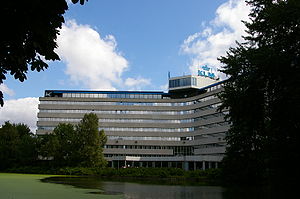
KLM
KLMs hovedkvarter
KLM eller KLM Royal Dutch Airlines var oprindeligt det nationale flyselskab i Holland, men er fra maj 2004 blevet en del af fusionen Air France-KLM. Selskabet er desuden en del af SkyTeam-samarbejdet. KLM blev stiftet i 1919, hvilket gør det til verdens ældste flyselskab, der stadig opererer under sit oprindelige navn.